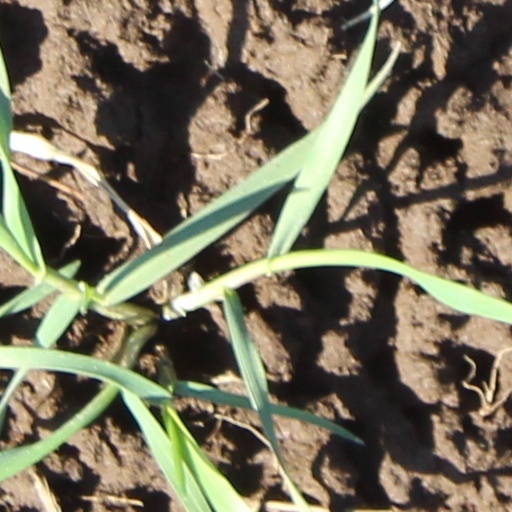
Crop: wheat